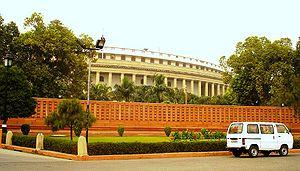
L'Inde, officiellement la république de l'Inde, est un pays d'Asie du Sud qui occupe la majeure partie du sous-continent indien. Sa capitale est New Delhi. L'Inde est le deuxième pays le plus peuplé et le septième pays le plus grand du monde. Le littoral indien s'étend sur plus de sept mille kilomètres. Le pays a des frontières communes avec le Pakistan au nord-ouest, la Chine au nord et à l'est-nord-est, le Népal au nord-est, le Bhoutan, le Bangladesh et la Birmanie à l'est-nord-est. Sur l'océan Indien, l'Inde est à proximité des Maldives au sud-sud-ouest, du Sri Lanka au sud et de l'Indonésie au sud-est. L'Inde revendique également une frontière avec l'Afghanistan au nord-ouest. L'Inde dispose de l'arme nucléaire depuis 1974 après avoir fait des essais officiels.